WWE Tribute to the Troops

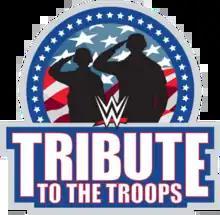

WWE Tribute to the Troops is a former annual American professional wrestling event that was held and produced by WWE and Armed Forces Entertainment. The show aired as a television special during the month of December (specifically during the holiday season), with the exception of the 2019 event, which was a special non-televised show, and the 2021 event, which aired in mid-November. As its name implied, the show honored and entertained United States Armed Forces members. From 2020 to 2023, the event aired on Fox and featured wrestlers primarily from the SmackDown brand. The 2023 event would be the final show as it was quietly canceled in 2024.